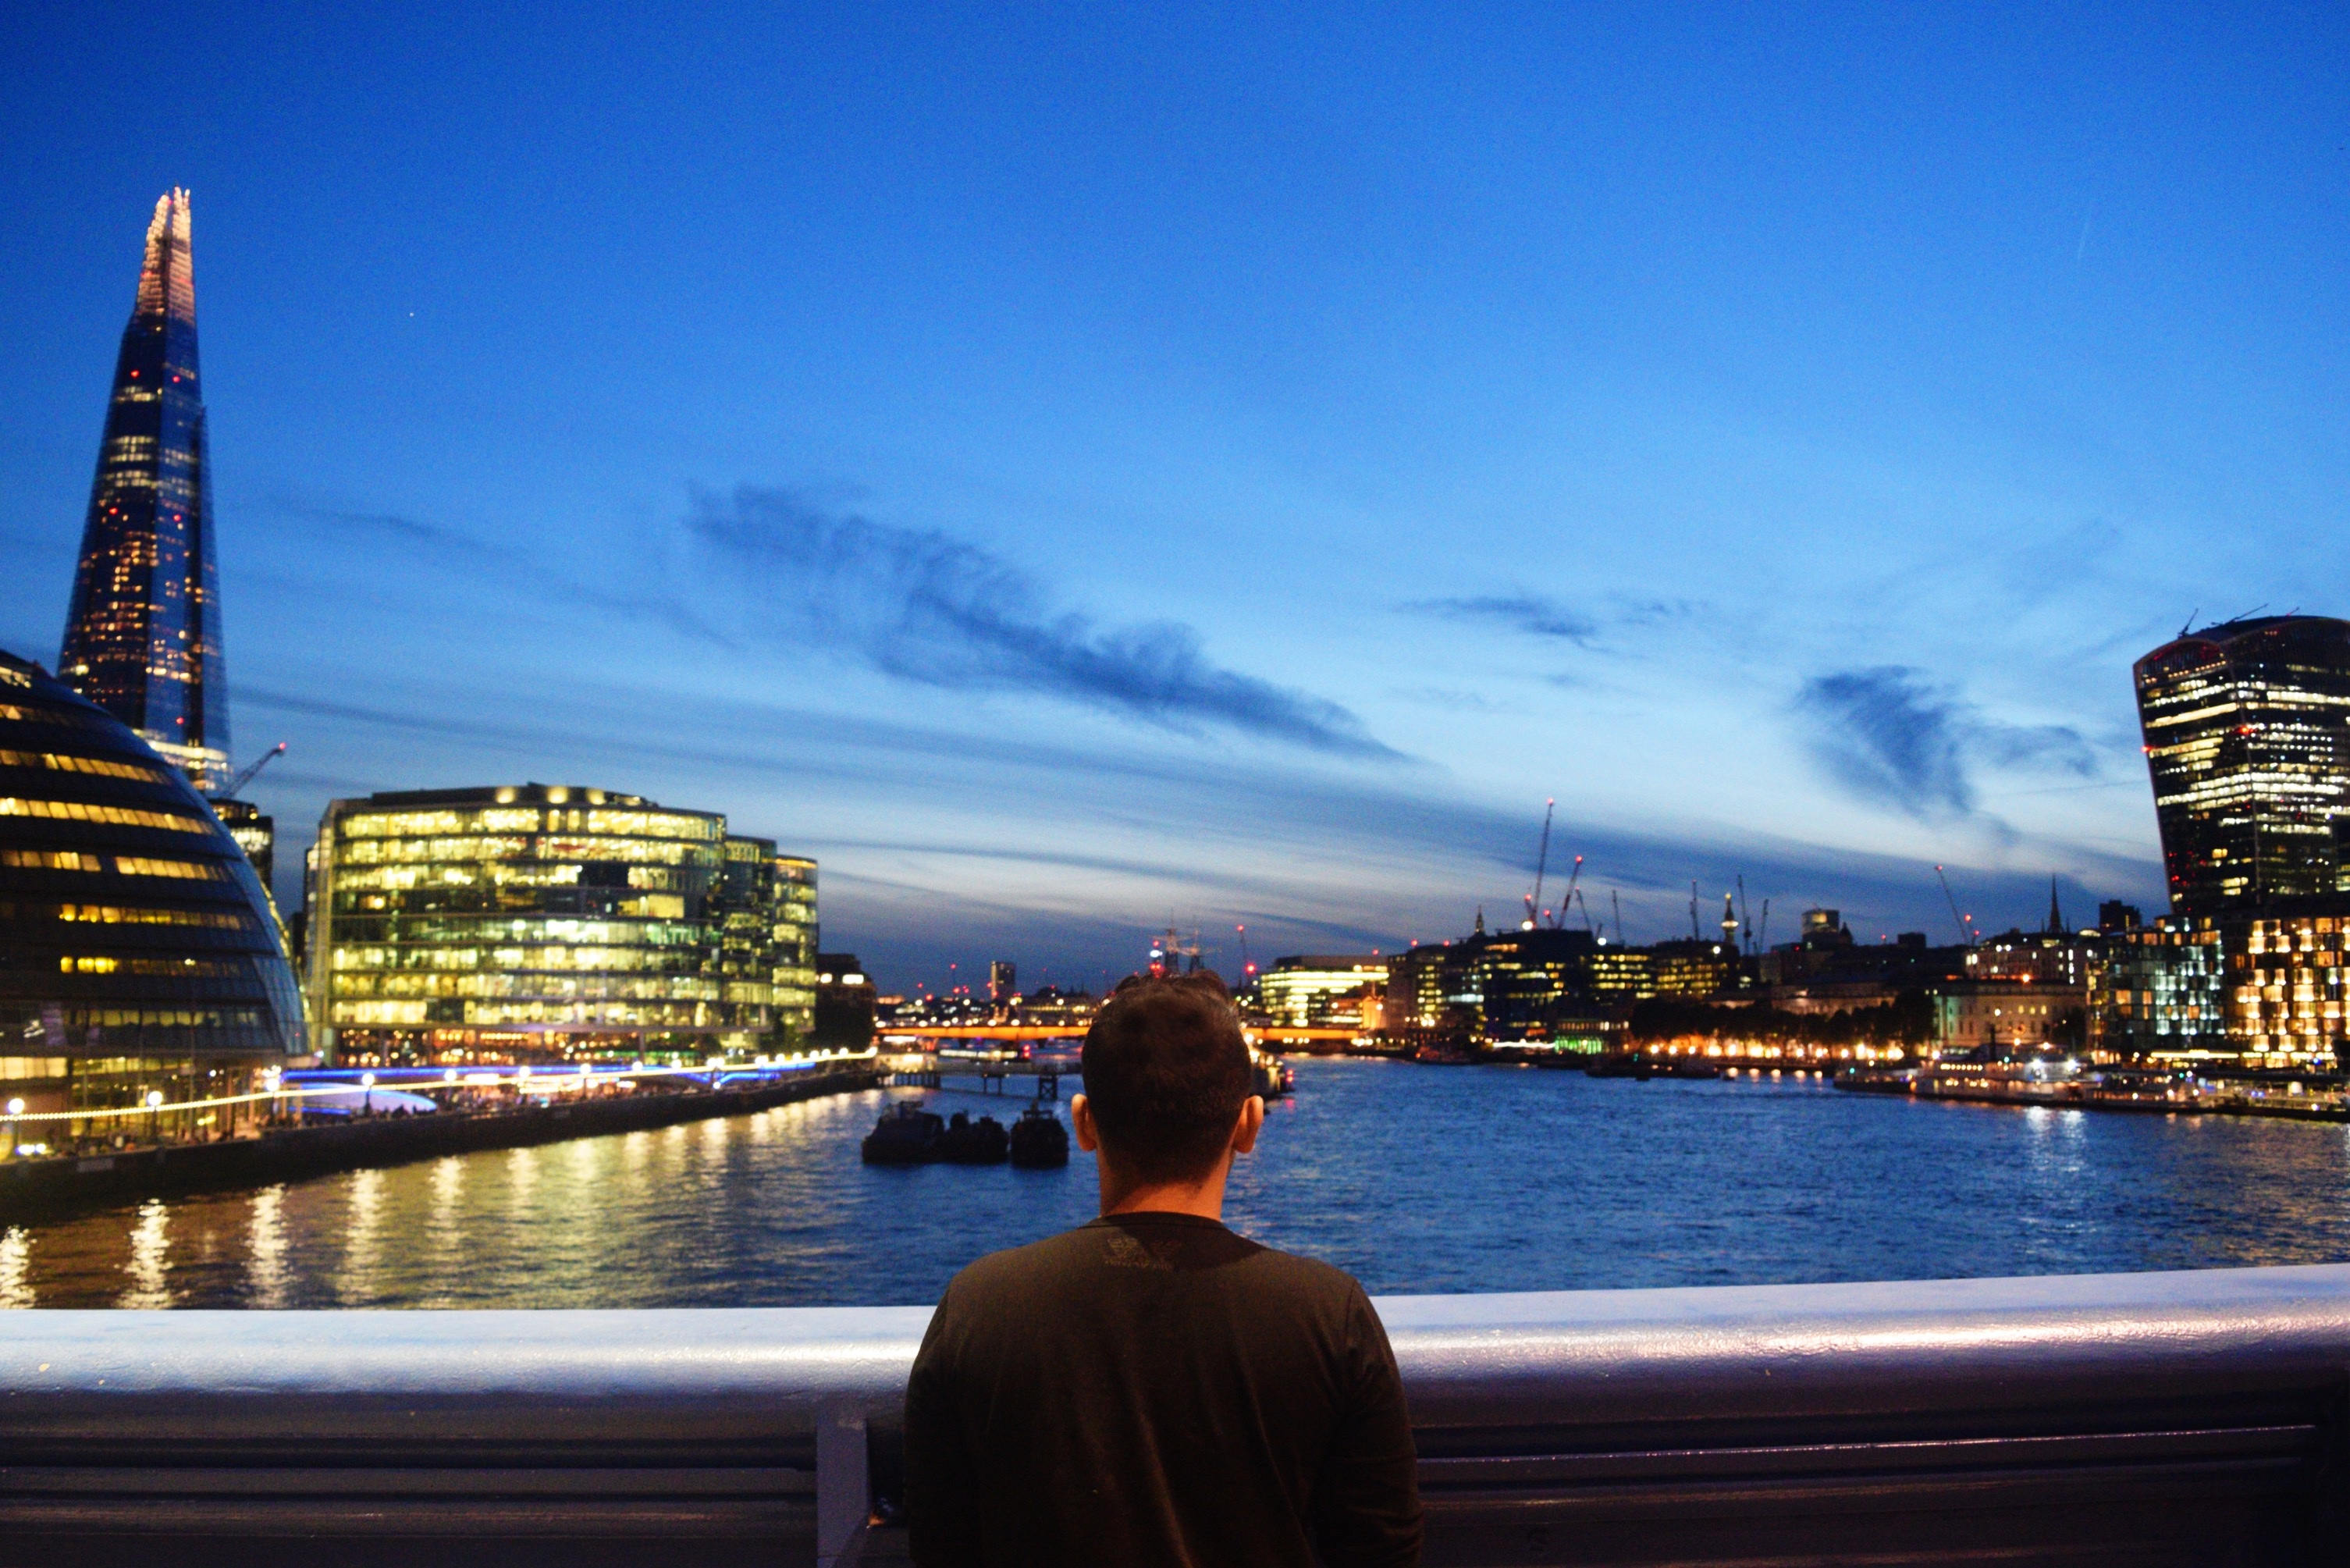
sea, horizon, dock, sunset, skyline, night, morning, city, skyscraper, cityscape, vacation, travel, dusk, evening, reflection, bay, landmark, tourism